Santa Maria in Aquiro

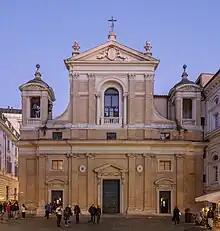
Façade

Santa Maria in Aquiro is a church in Rome, Italy. It is dedicated in honor of Mary, mother of Jesus, and is located on Piazza Capranica.